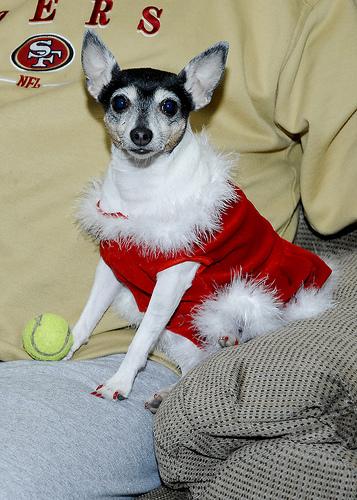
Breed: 237-n000095-toy_terrier